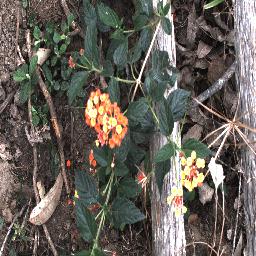
Label: lantana